Pierre Mulele

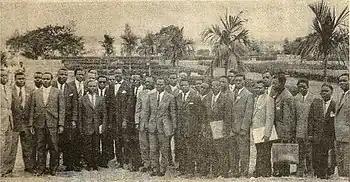
Mulele (third from the right) with the Lumumba government, 1960

In January 1964, a new conflict broke out as Congolese rebels calling themselves "Simba" (Swahili for "lion") rebelled against the government. They were led by Mulele, Gaston Soumialot and Christophe Gbenye, former members of Antoine Gizenga's Parti Solidaire Africain (PSA).